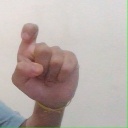
अक्षर: इ